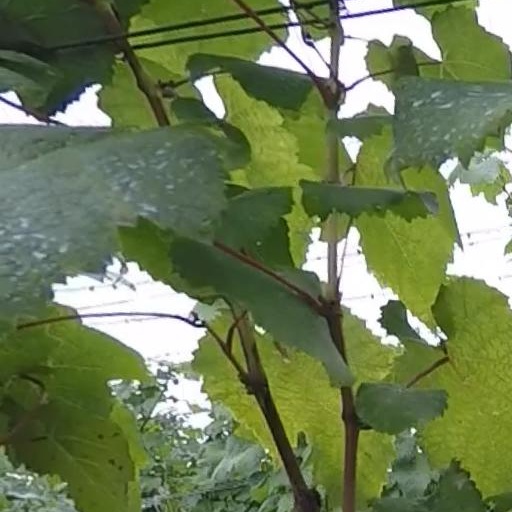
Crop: grape